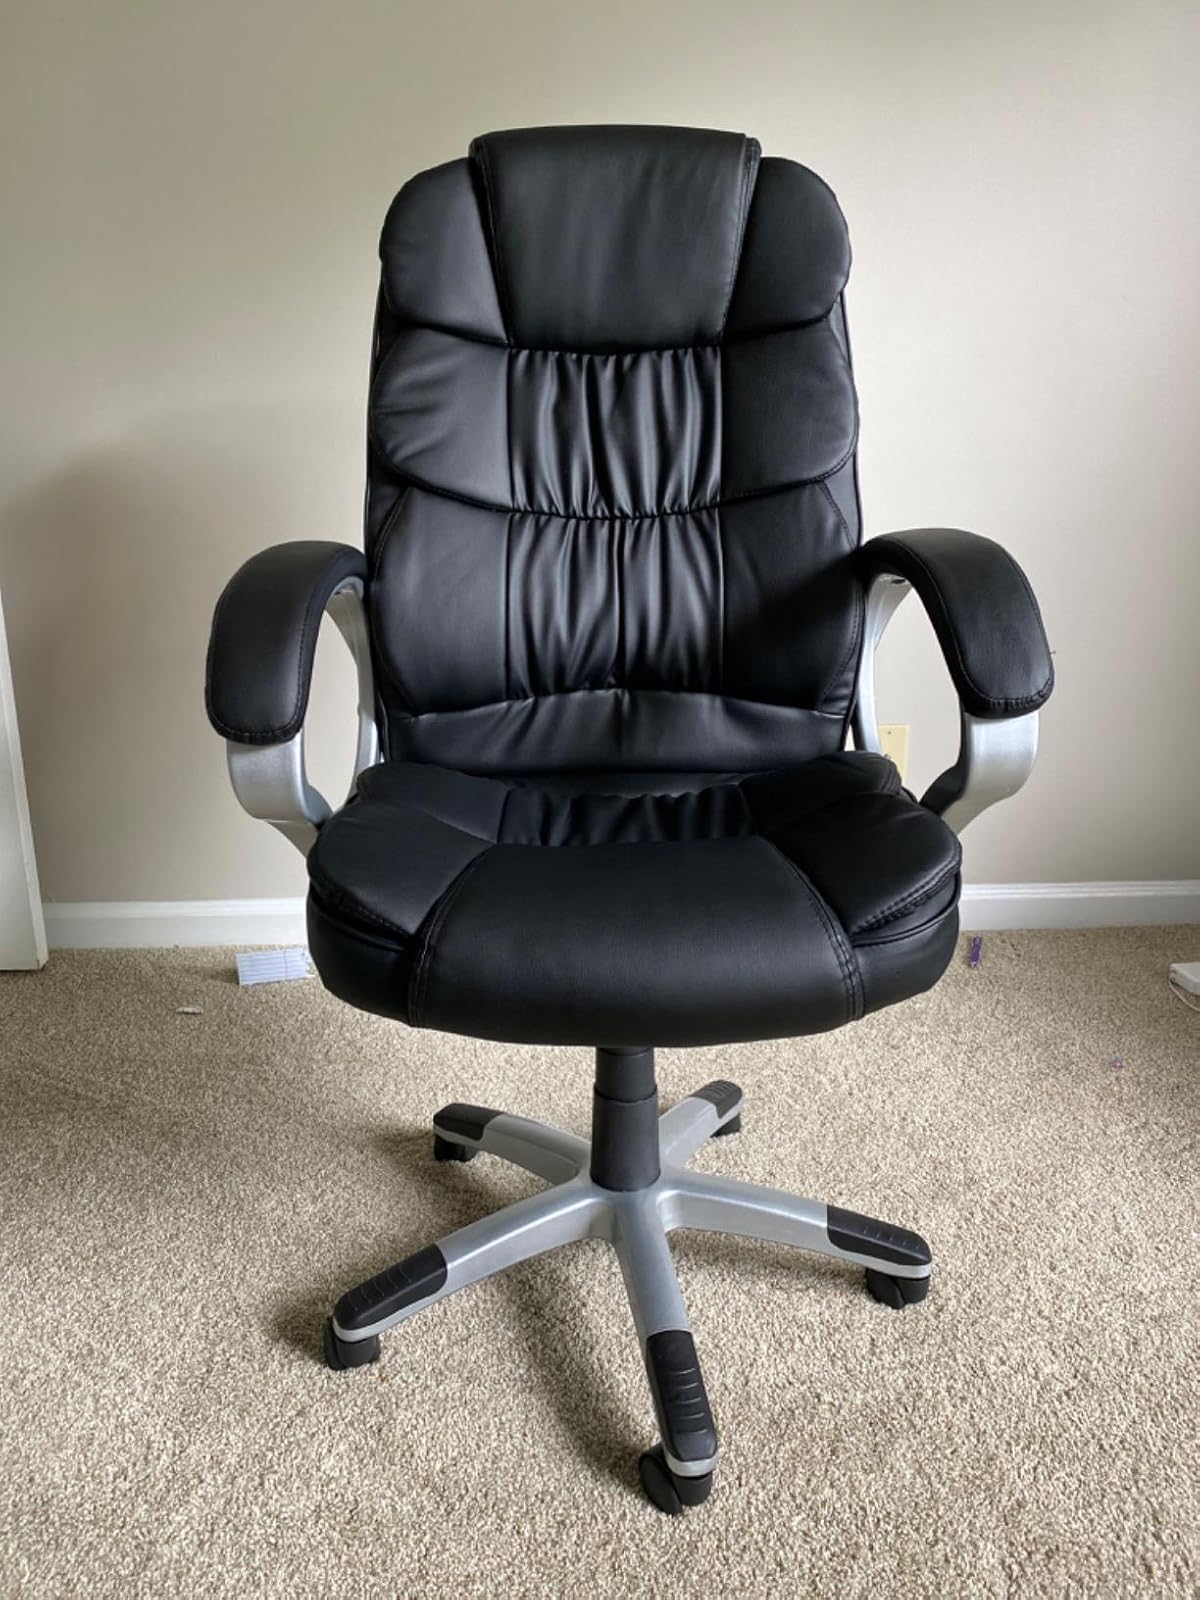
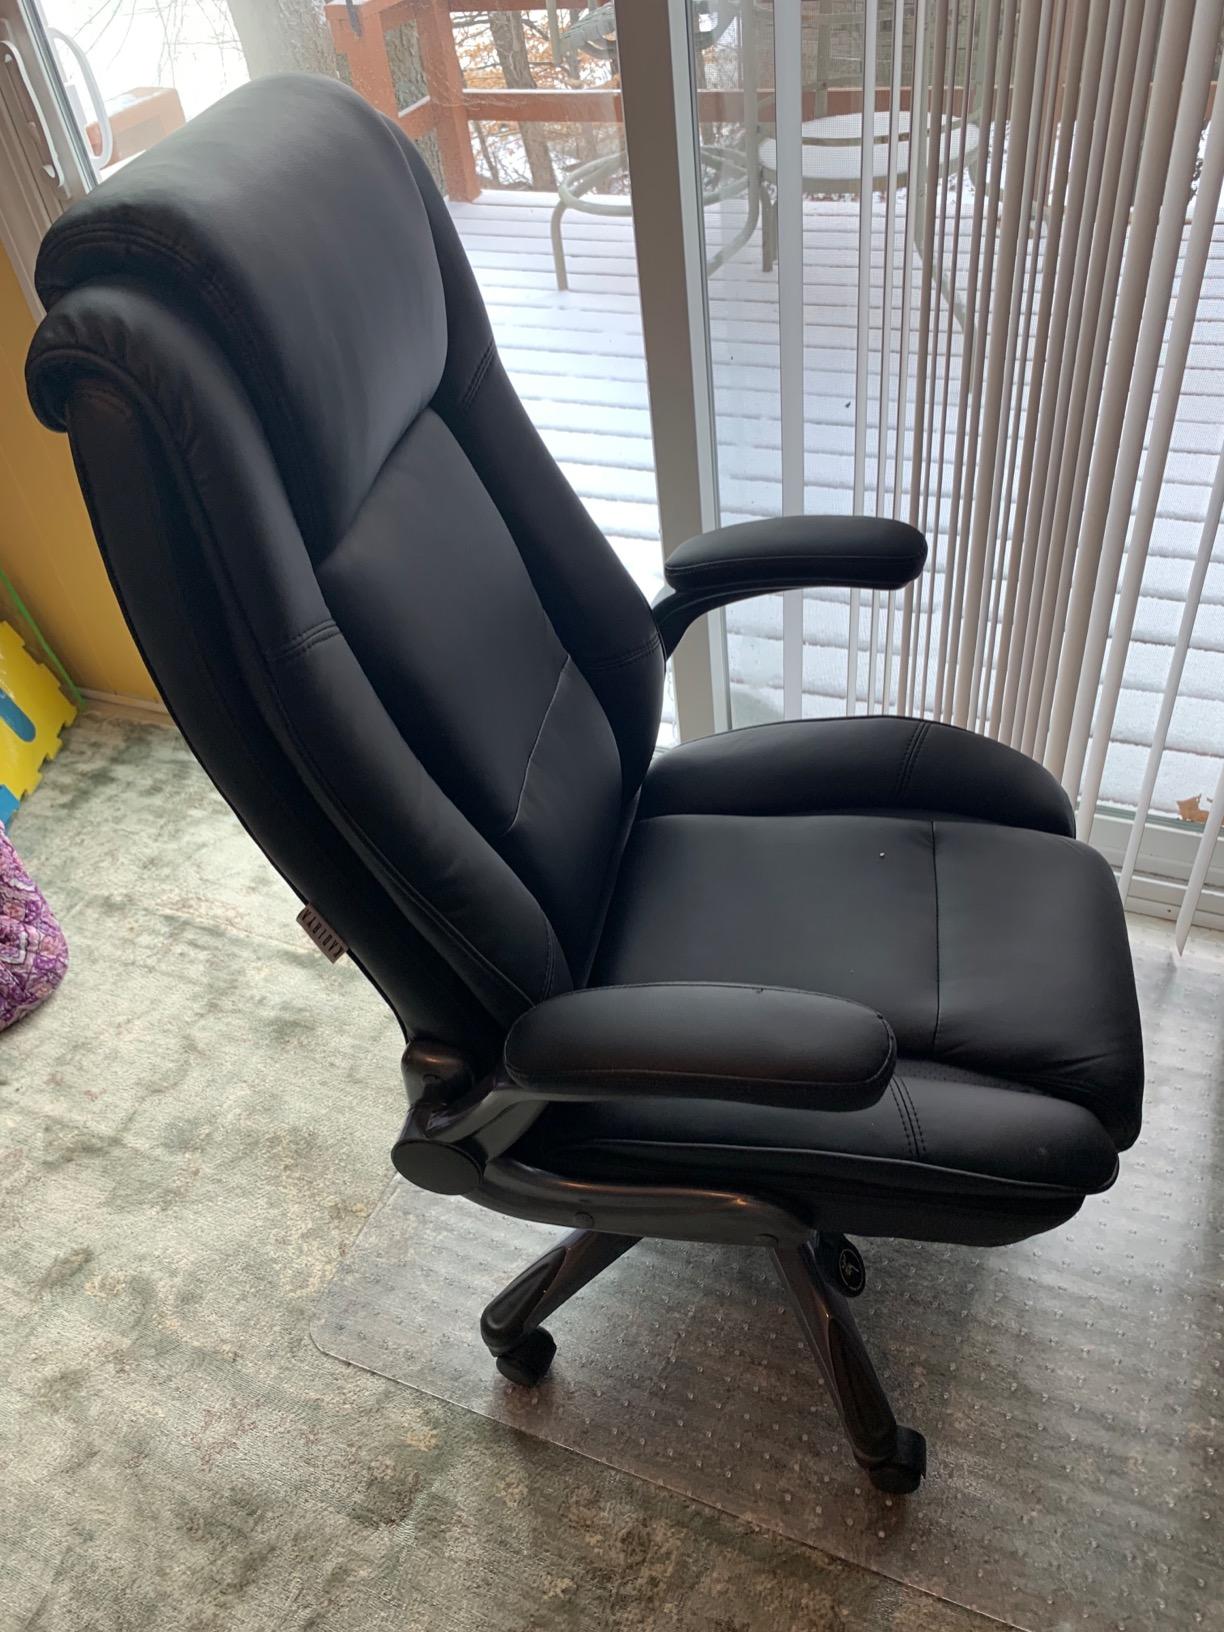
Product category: items_chair
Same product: no